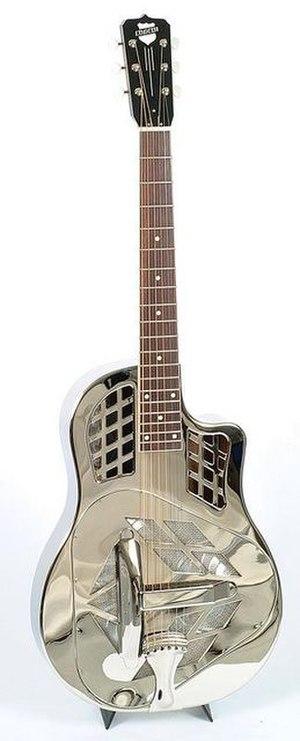
Les instruments à résonateur désignent des instruments de percussion à cordes pincées ou frottées d'une conception particulière : ils amplifient mécaniquement les vibrations des cordes grâce à un cône très fin en aluminium à la place d'une table d'harmonie ou d'une peau.